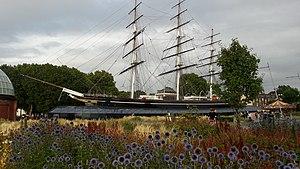
Le Cutty Sark en juillet 2017
Le Cutty Sark est un navire à voiles britannique qui servit au commerce du thé de Chine et de la laine néo-zélandaise avec le Royaume-Uni. Dernier bâtiment du genre, il est gravement endommagé par un incendie le 21 mai 2007.